Kadhim Hayder

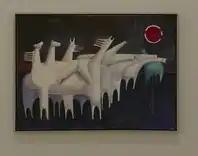
"Fatigued Ten Horses Converse with Nothing" (The Martyr’s Epic), by Kadhim Hayder (1965) at the Barjeel Art Foundation collection

Kadhim Haydar was born in Baghdad, Iraq, 1932 and grew up in Baghdad's Fadhl neighbourhood. From an early age, he exhibited a love of drawing and sketching. His drawings came to the attention of the artist, Mohammad Saleh Zaki, while Zaki was on a visit to Haydar's elementary school. In an interview, the artist recalled the event: